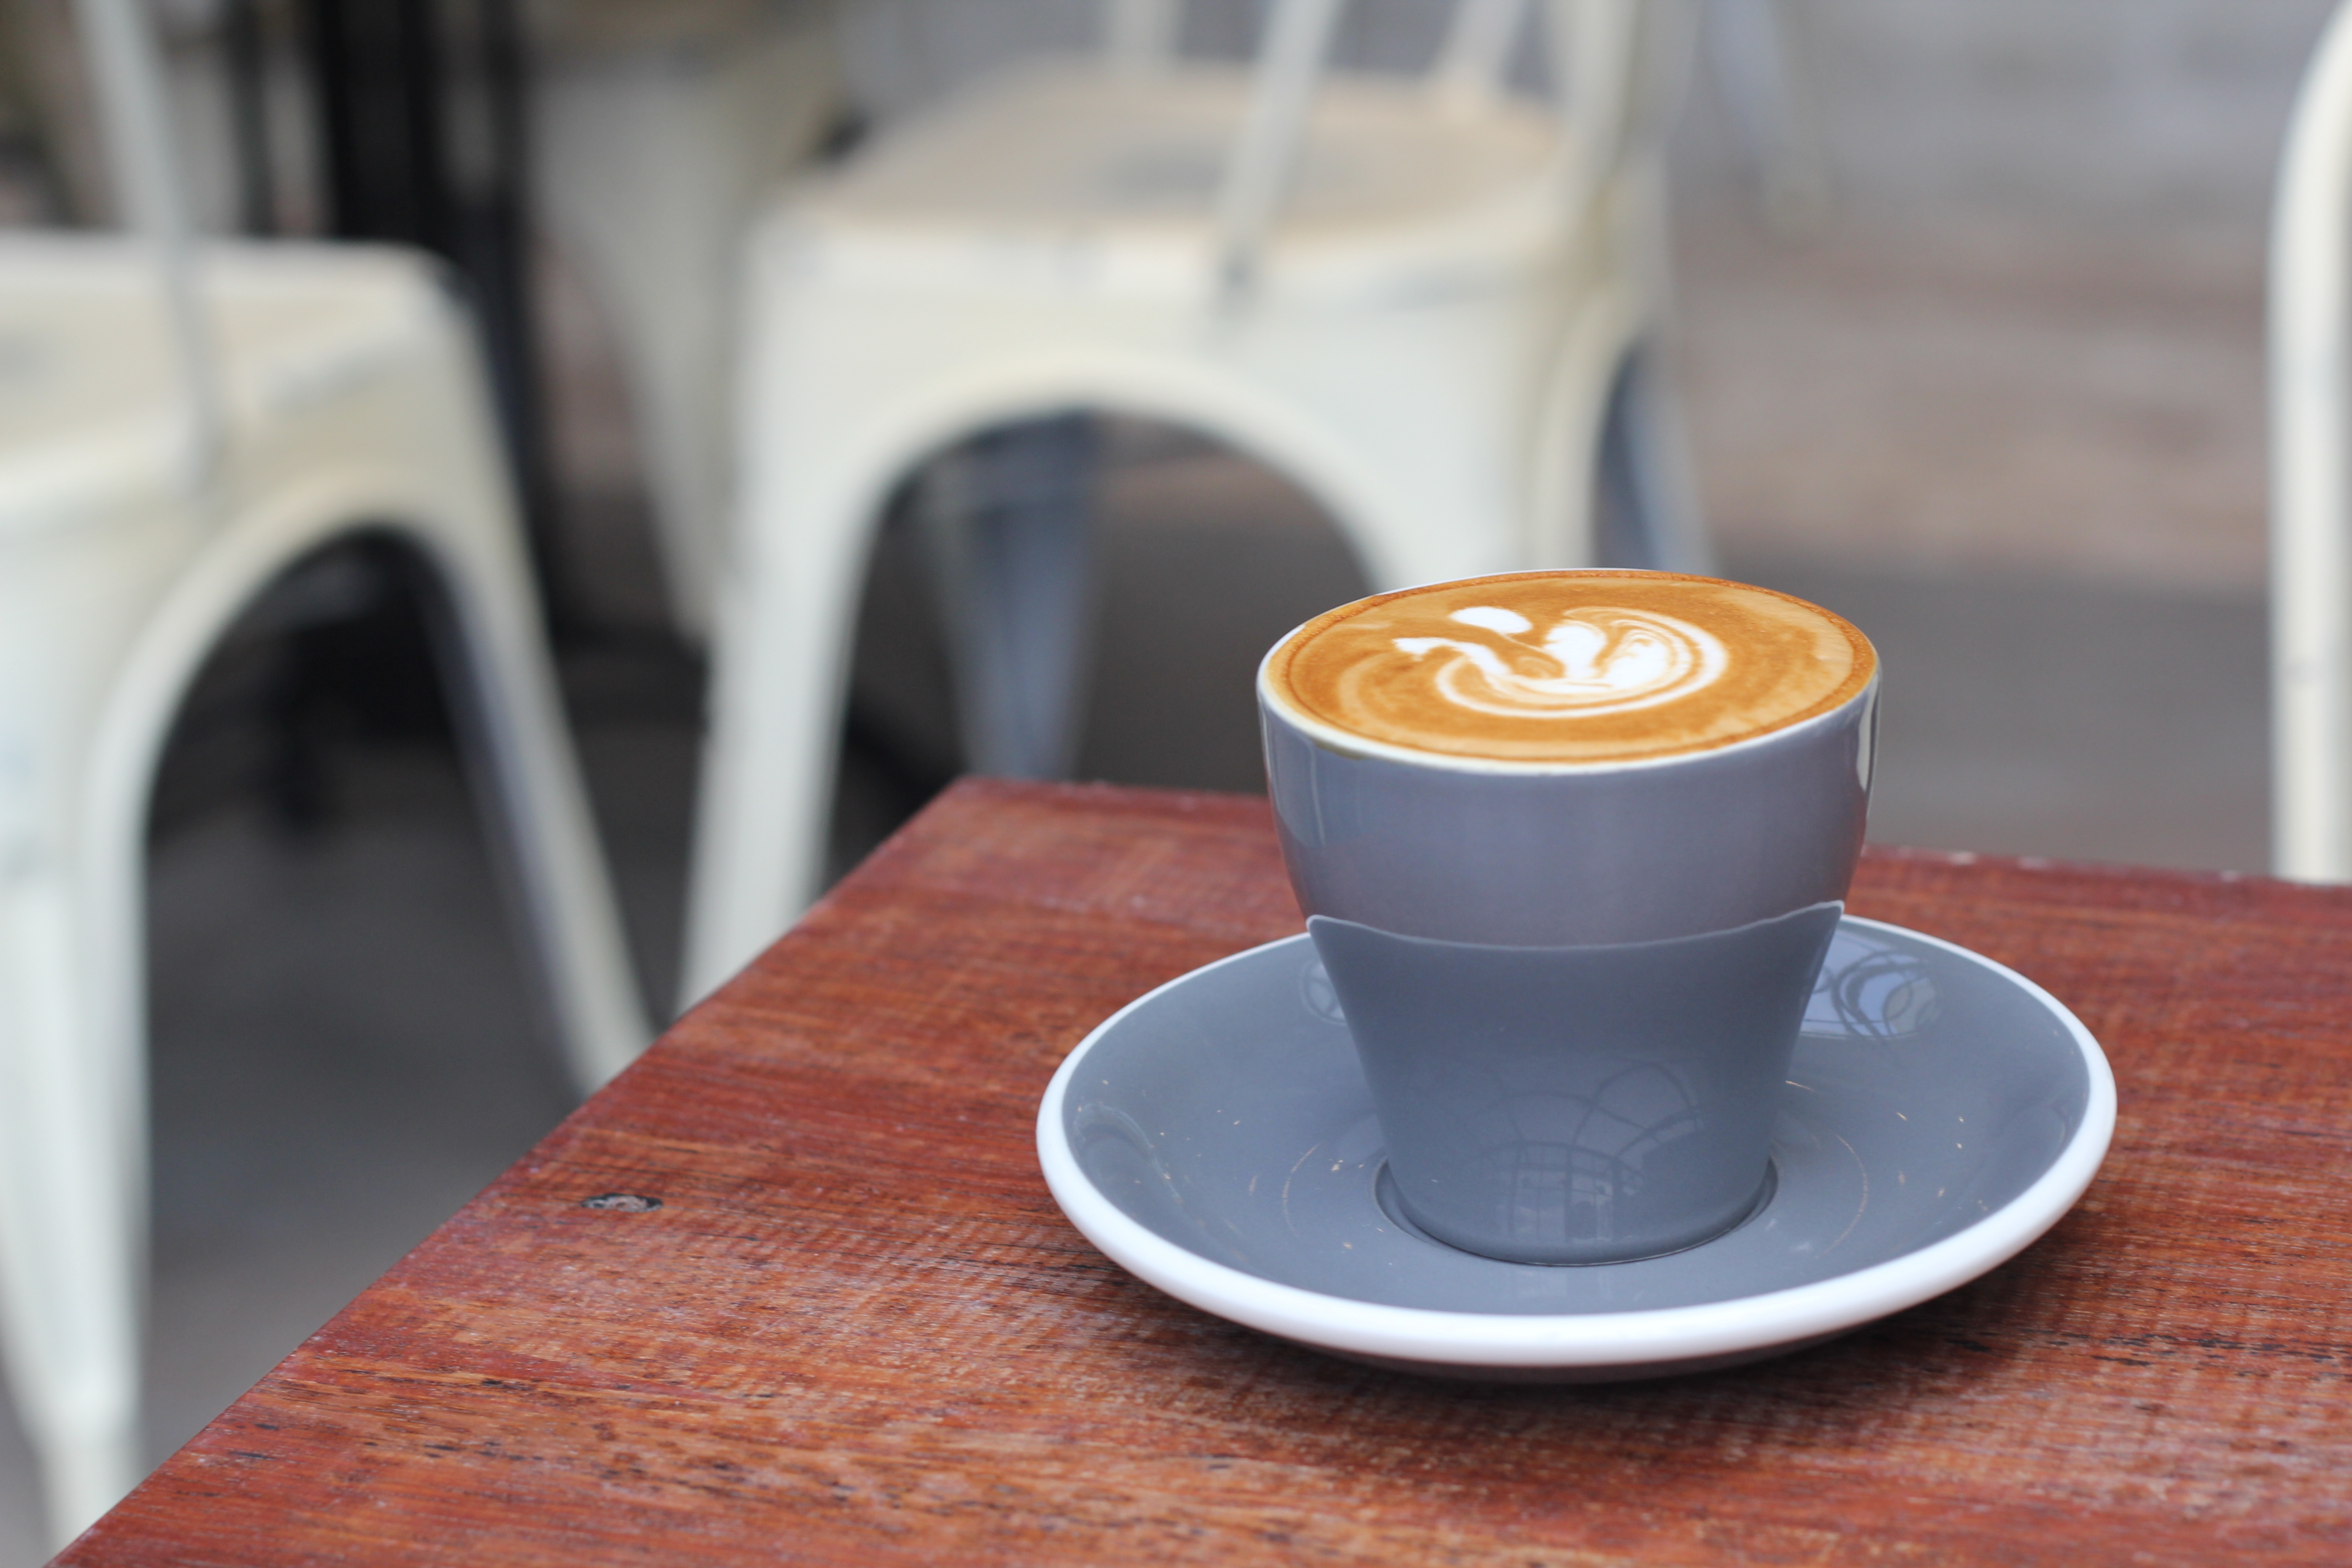
table, cafe, coffee, people, wood, woman, warm, sweet, morning, glass, restaurant, rustic, bar, aroma, cup, cappuccino, shop, food, relax, fresh, brown, beverage, drink, breakfast, milk, espresso, mug, dessert, coffee cup, energy, caffeine, happy, sugar, hot, wooden, break, style, ca, adult, mocha, drinkware